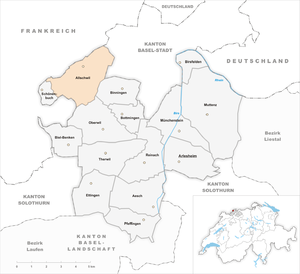
Allschwil est une commune suisse du canton de Bâle-Campagne, située dans le district d'Arlesheim.